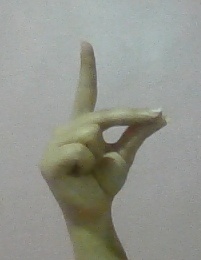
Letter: ta